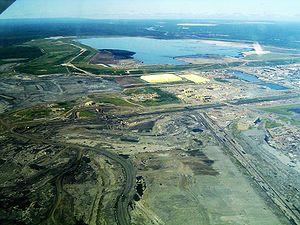
L'environnement au Canada est l'environnement du pays du Canada. Deuxième plus grand pays en termes de surface totale, le Canada couvre un immense territoire entre trois océans et se compose de milieux très diversifiés. Bien que le climat d'une partie du territoire soit polaire, la biodiversité est importante et certains paysages sont remarquables. Le Canada compte un certain nombre de zones protégées, dont 42 parcs nationaux.
Edward Michael "Ed" Stelmach est Premier ministre de l'Alberta de 2006 à 2011. Il fut élu chef de l'Association progressiste-conservateur de l'Alberta le 3 décembre 2006. Il a été un député à l'Assemblée législative de l'Alberta, représentant la circonscription de Fort Saskatchewan-Vegreville.
Les sables bitumineux de l'Athabasca sont d'importants gisements de bitume ou de pétrole brut lourd situés dans le nord-est de l'Alberta au Canada, couvrant 142 200 km² de forêt boréale, de tourbières et de zones humides peu peuplées, soit environ 21 % du territoire de la province. Le gisement le plus important est celui de l'Athabasca, situé autour de Fort McMurray, où la couche de bitume est exploitable à ciel ouvert. Des gisements plus profonds se trouvent à Rivière-la-Paix et à Cold Lake.
Le pic pétrolier désigne le moment où l'extraction mondiale de pétrole aura atteint son niveau maximal avant de connaître par la suite un déclin dû à l'épuisement progressif des réserves de pétrole contenues dans le sous-sol terrestre.
Le secteur de l'énergie au Canada est choyé par l'abondance de ses ressources et la proximité immédiate d'un marché naturel : les États-Unis. Le Canada était en 2017 le 6ᵉ producteur d'énergie au monde, avec 3,6 % de la production mondiale et en 2019 le 6ᵉ producteur d'électricité avec une part de 2,4 %. Sa production d'électricité est tirée en majorité des énergies renouvelables, en particulier de l'hydraulique et de l'énergie éolienne ; le nucléaire fournit 15,2 % et les combustibles fossiles 19,4 %. L'électricité contribue pour 22,3 % à la consommation finale d'énergie du pays en 2017.